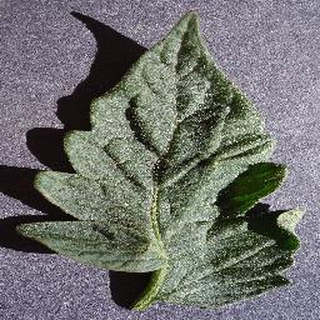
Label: healthy_tomato